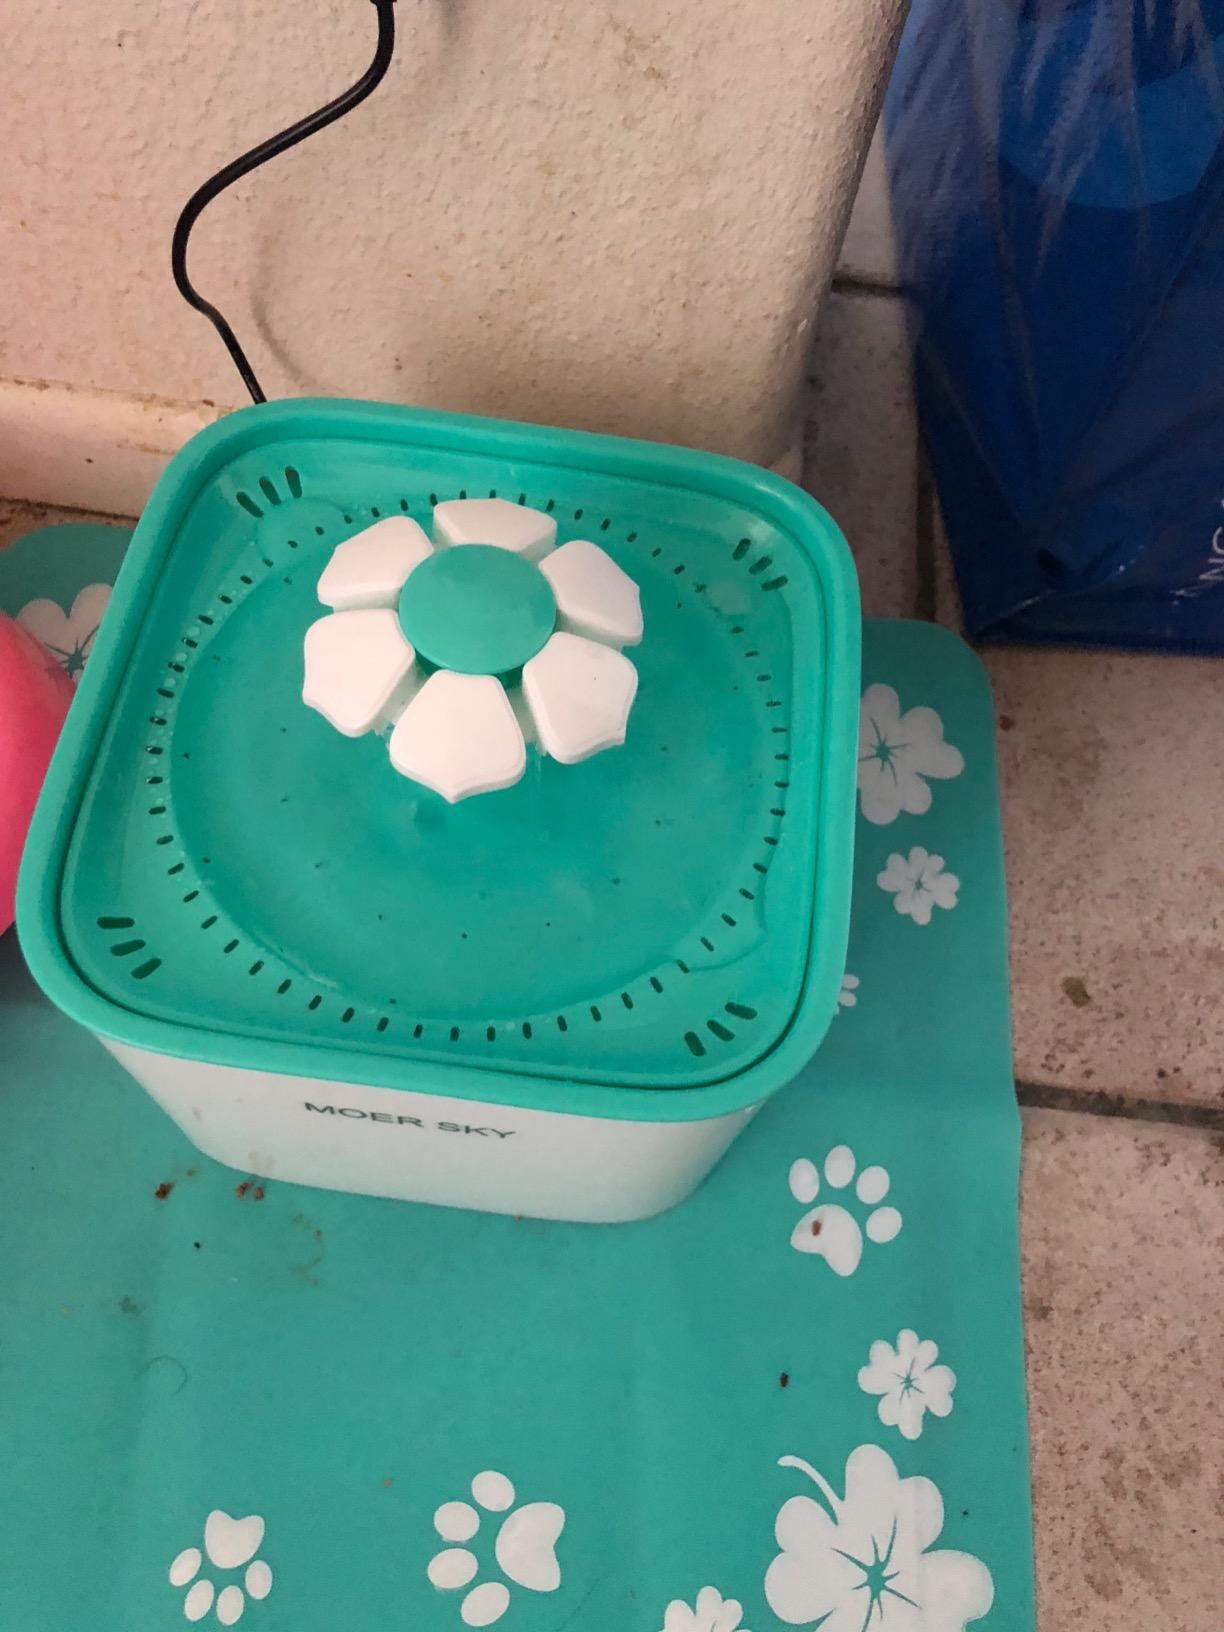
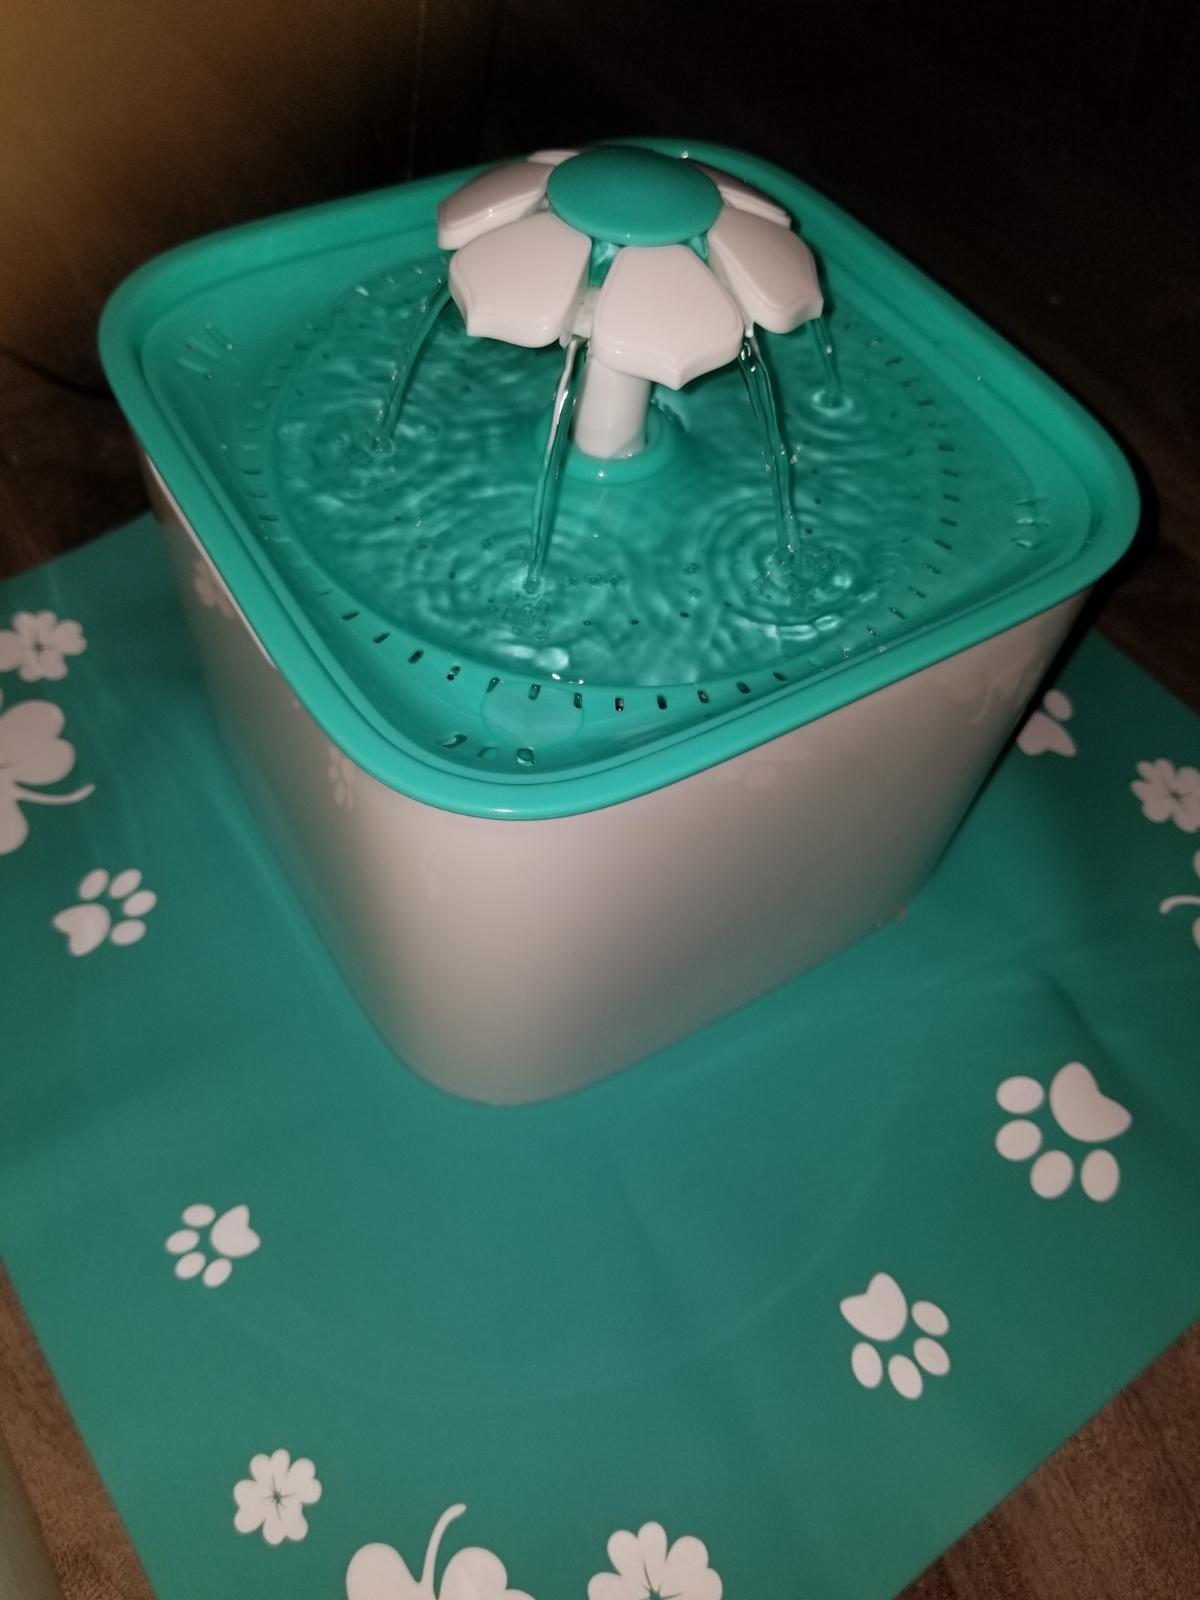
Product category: items_bowl
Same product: yes